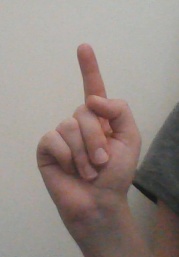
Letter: bb